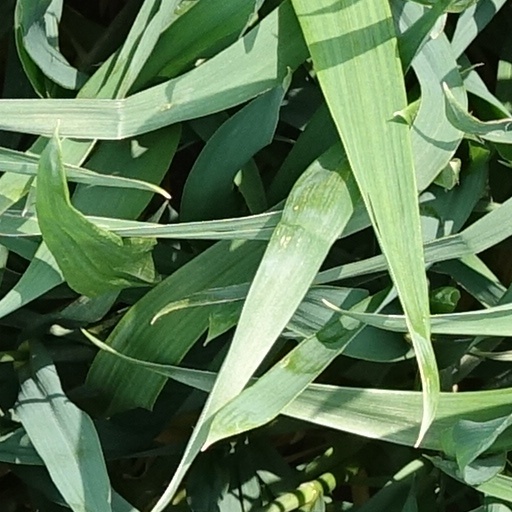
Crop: wheat